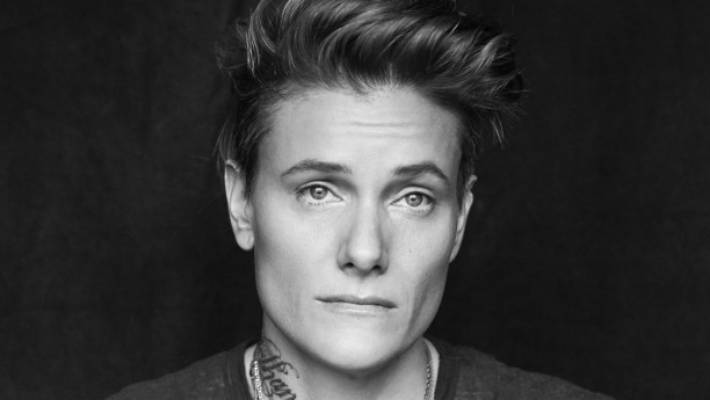
Gender: men